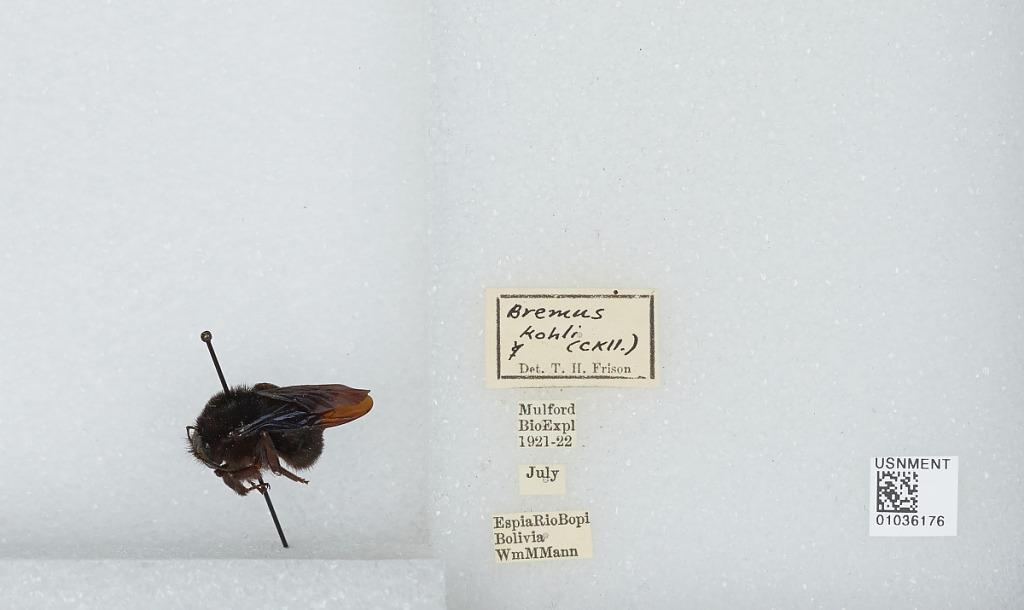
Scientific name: Bombus (Fervidobombus) morio (Swederus)
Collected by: W. Mann
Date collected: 1921-7-
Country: Bolivia
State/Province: La Paz
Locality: Espia Rio Bopi
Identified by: Frison, T.